Parkland Walk

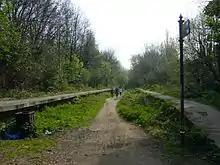
The old platforms at Crouch End station.

The route of the path between Finsbury Park and Highgate was constructed originally by the Edgware, Highgate and London Railway in the 1860s, as part of its railway line from Finsbury Park to Edgware. Before the line was opened on 22 August 1867, it was purchased by the larger Great Northern Railway (GNR). Branch lines from Finchley to High Barnet and from Highgate to Alexandra Palace opened in 1872 and 1873. The GNR became part of the London & North Eastern Railway (LNER) in 1923.